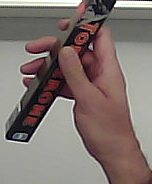
Product: toblerone_black